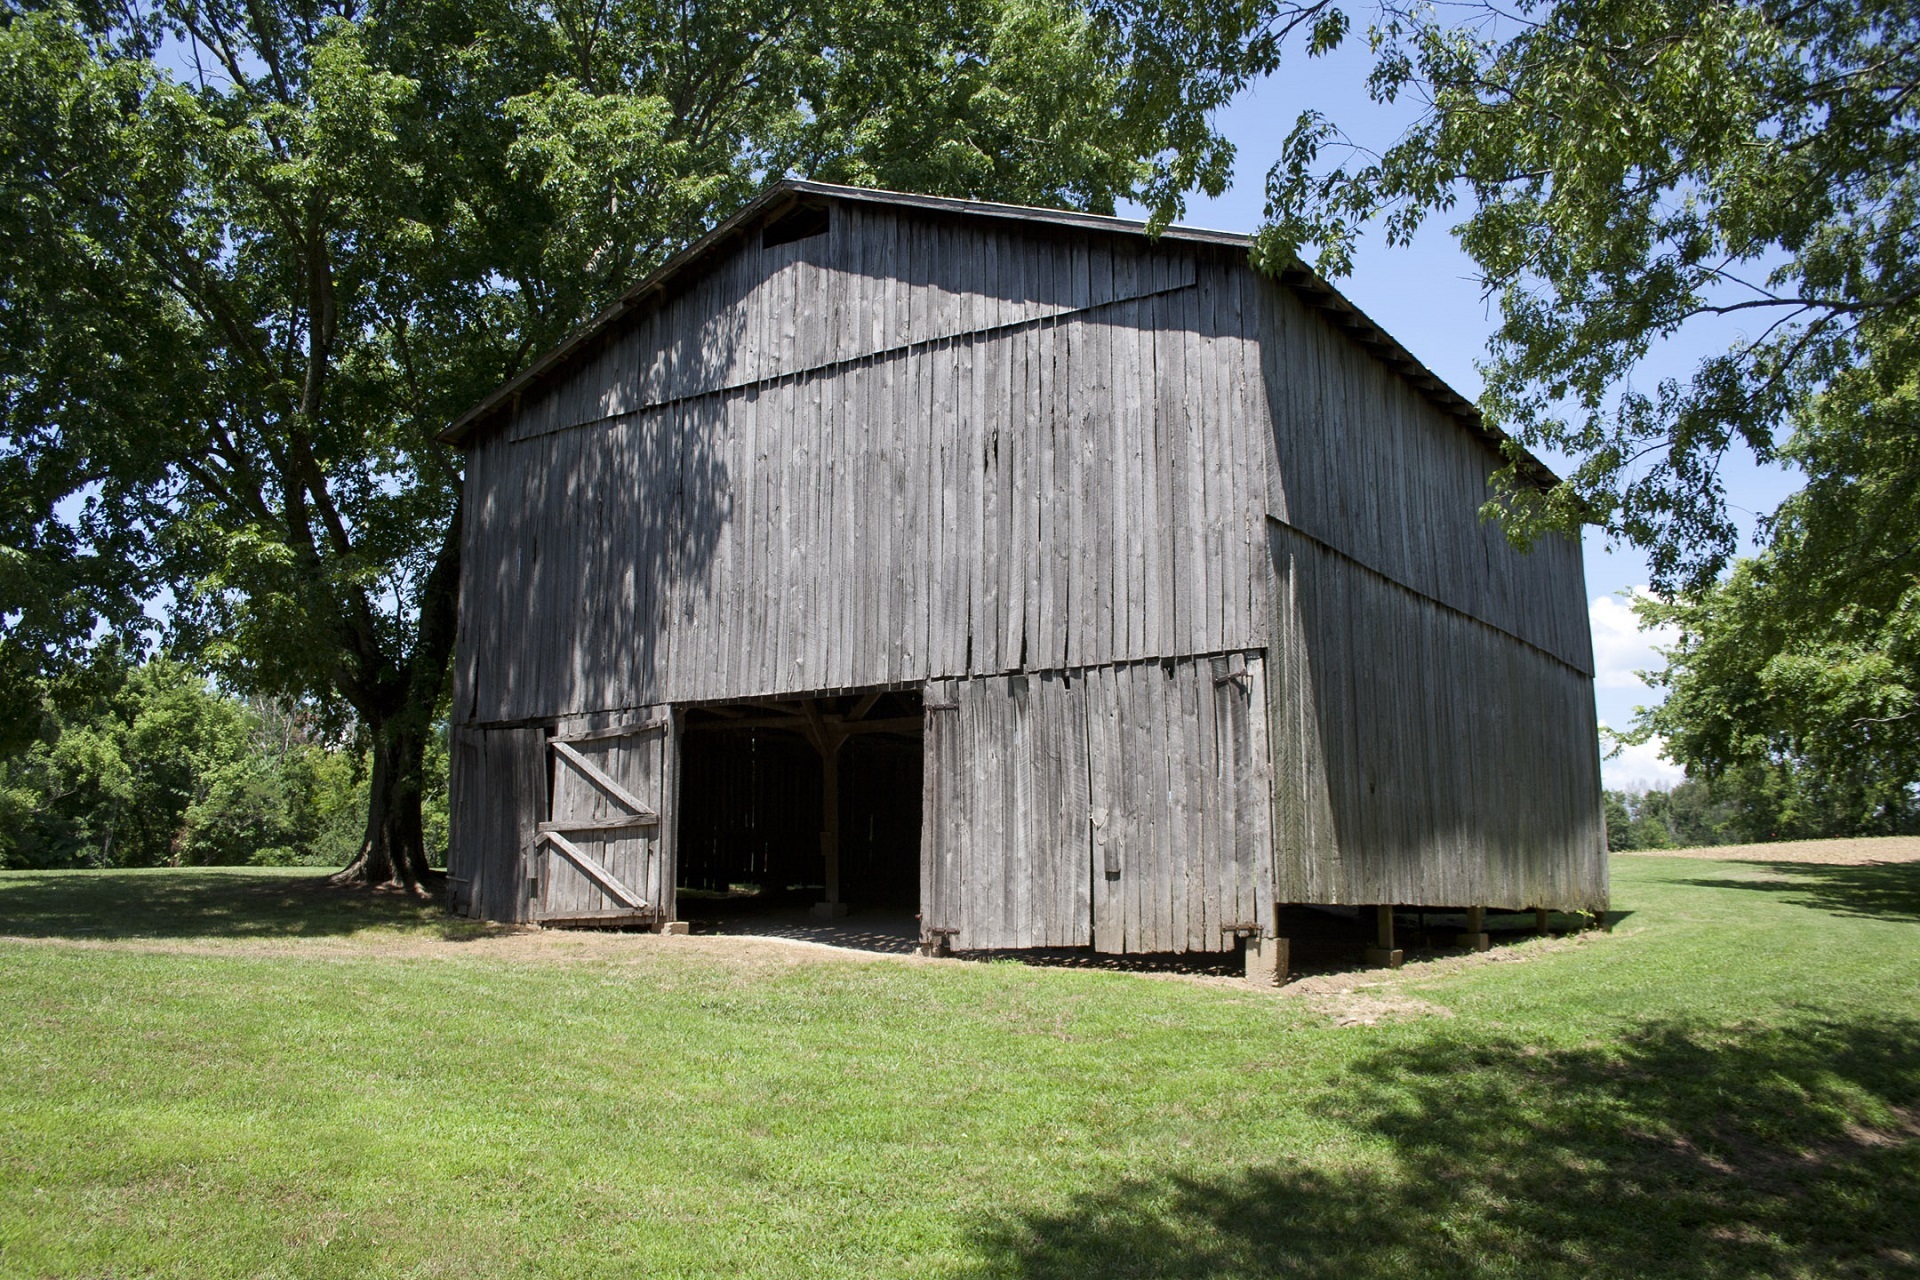
landscape, architecture, wood, farm, vintage, countryside, hill, building, barn, country, shed, hut, scenic, ranch, agriculture, trees, traditional, tobacco barn, outdoor structure